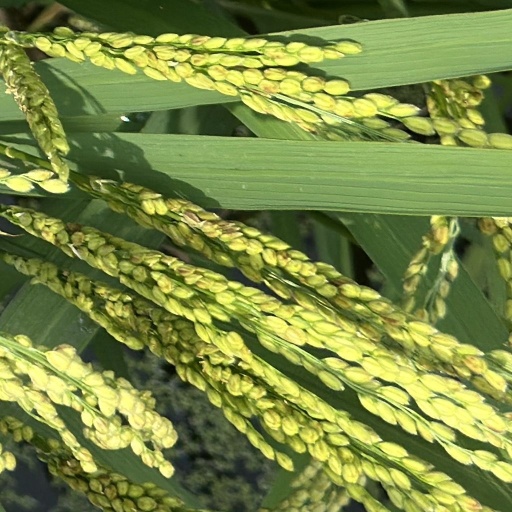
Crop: rice